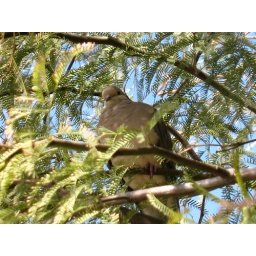
I took my sister to the doctor and this bird just chilled out in the tree next to the truck.